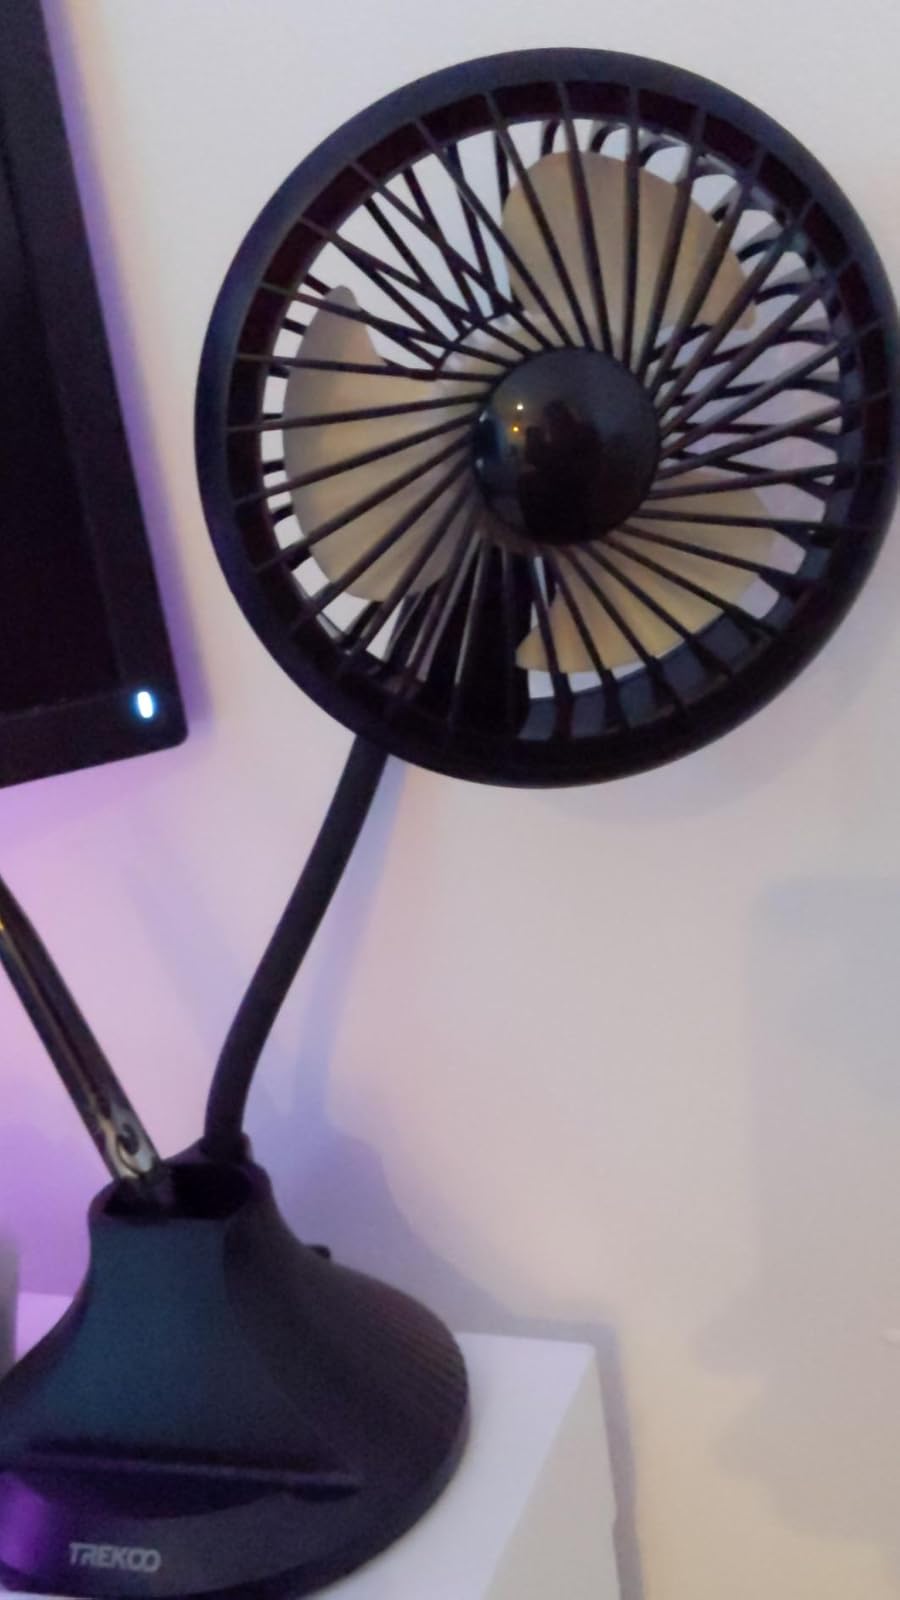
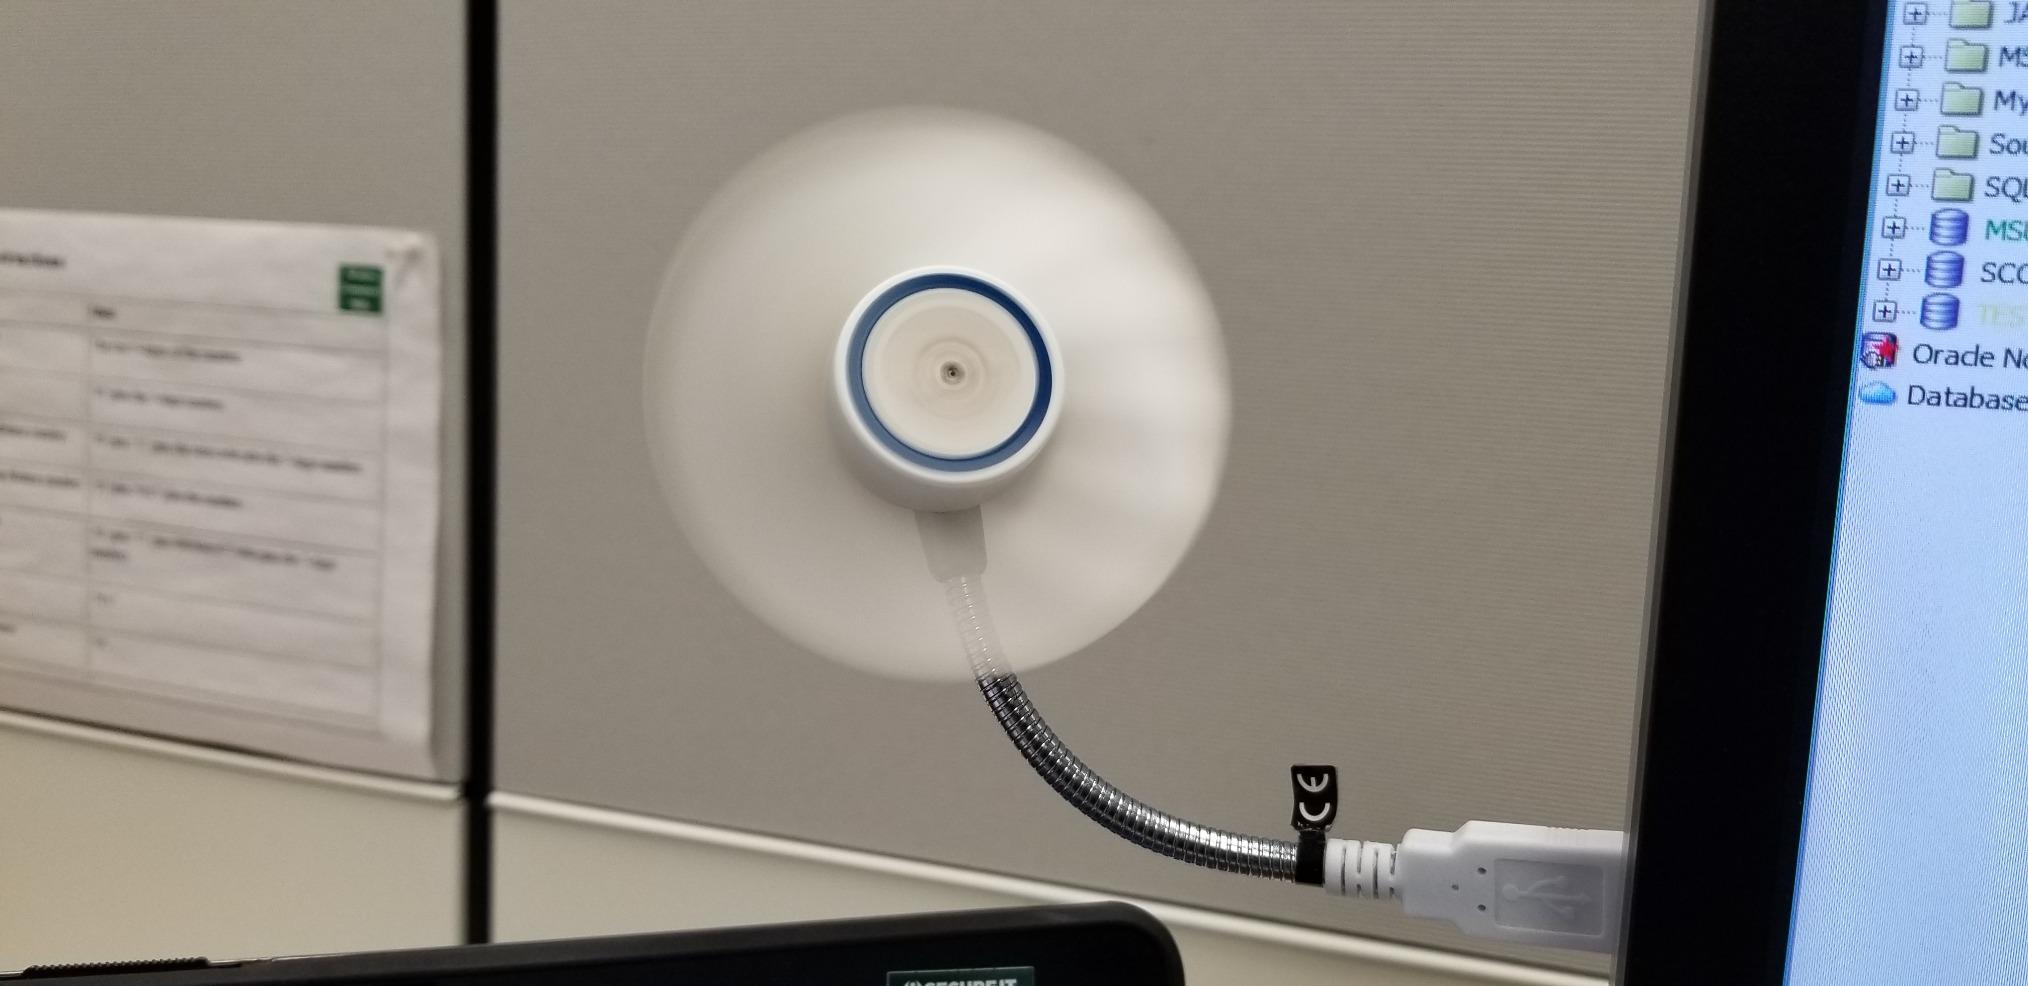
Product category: fan
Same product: no